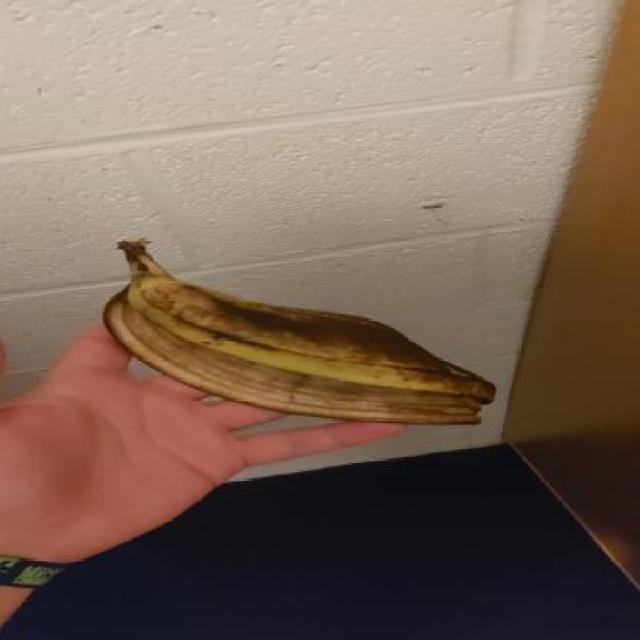
Label: bananas